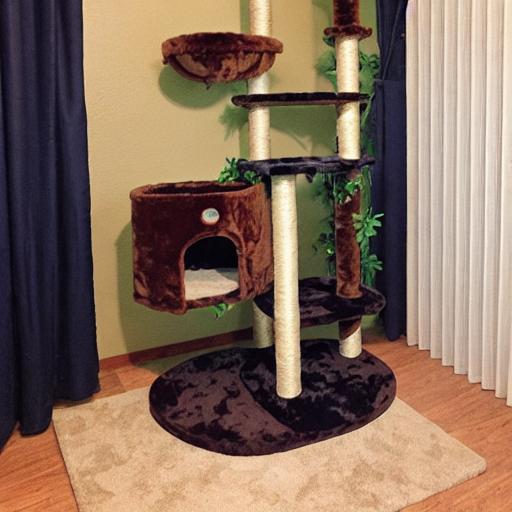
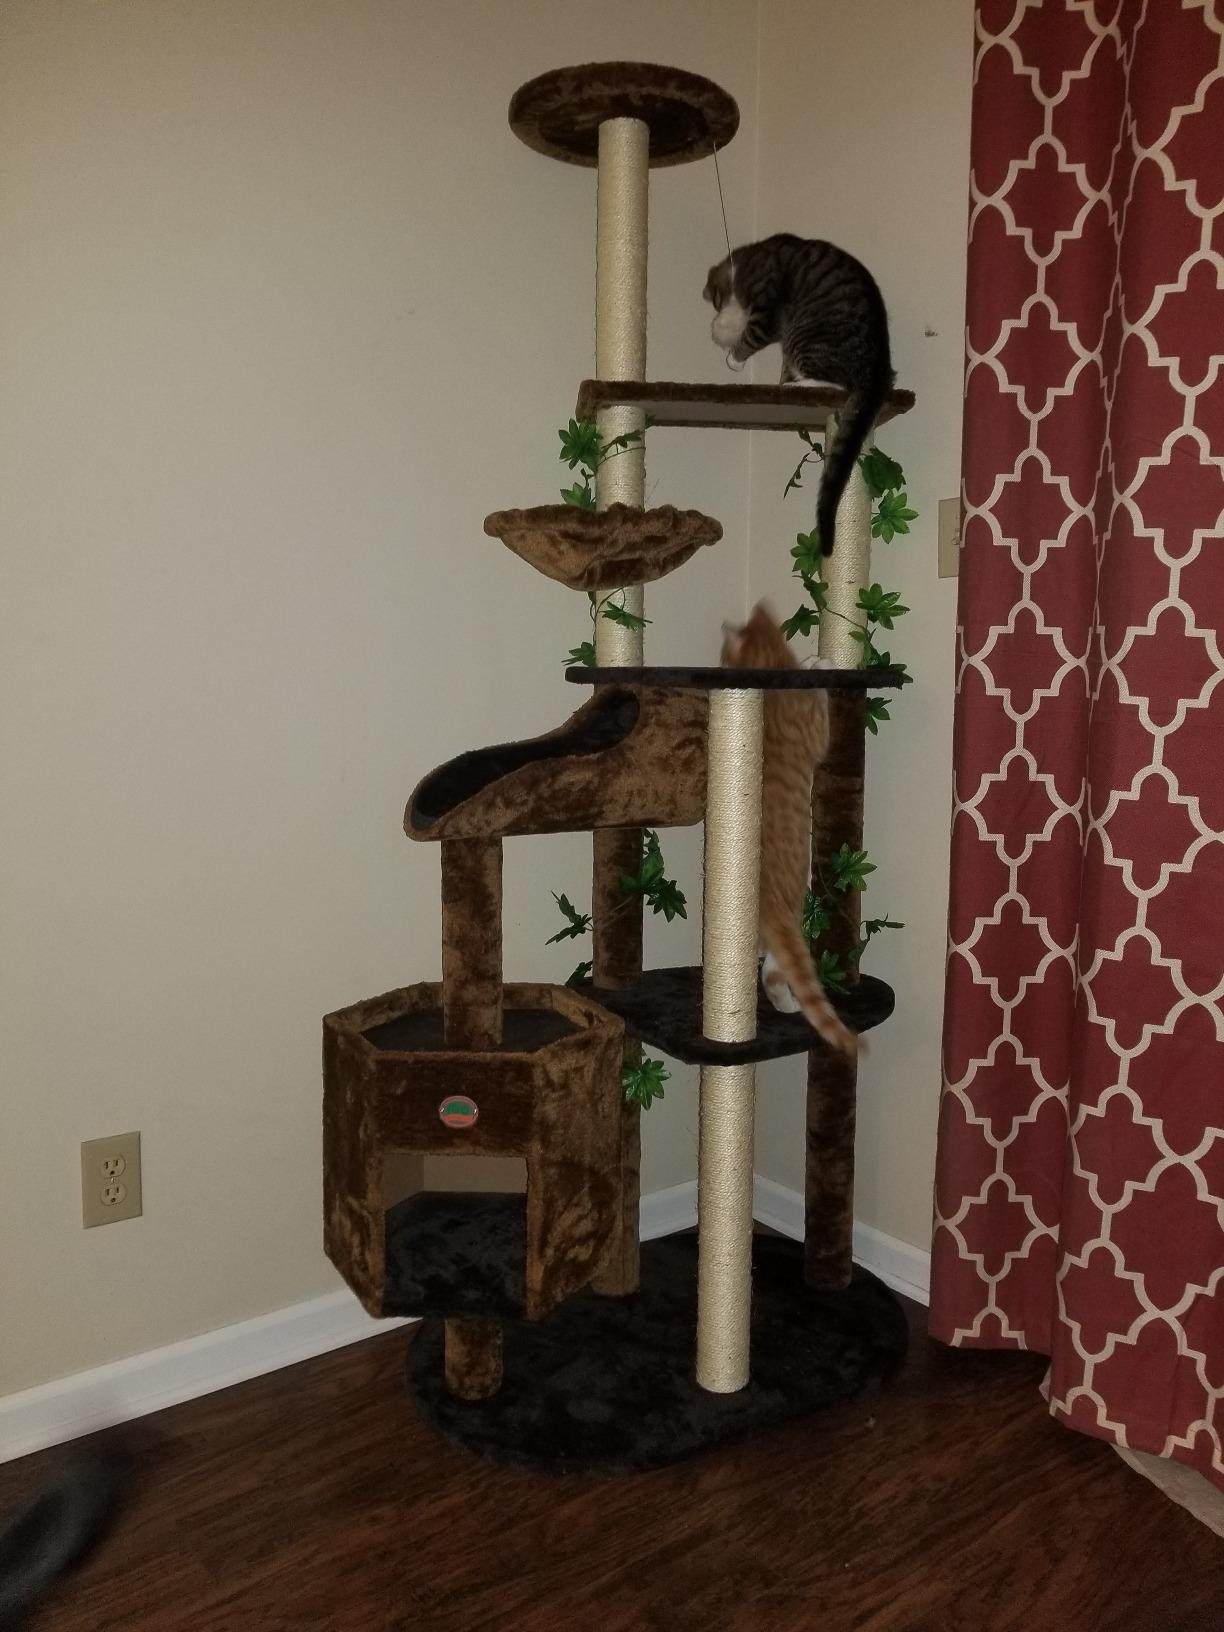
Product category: items_cat tree
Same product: no